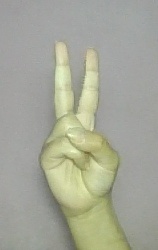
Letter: taa